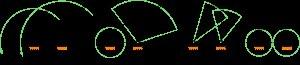
Un mécanisme à quatre barres est un système composé de quatre corps rigides, en général articulés entre eux par des liaisons tournantes : rotules ou pivots. Dans leur forme la plus simple, les pièces sont des barres, les liaisons étant aux extrémités des barres ; une des barres peut être le bâti de la machine. Ce sont des systèmes de guidage permettant d'effectuer des mouvements parfois complexes.